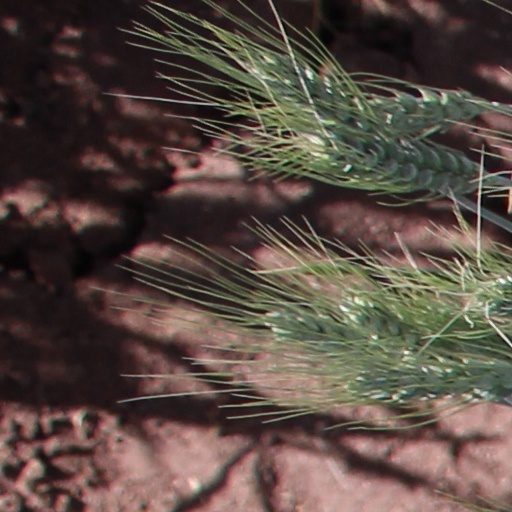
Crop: wheat